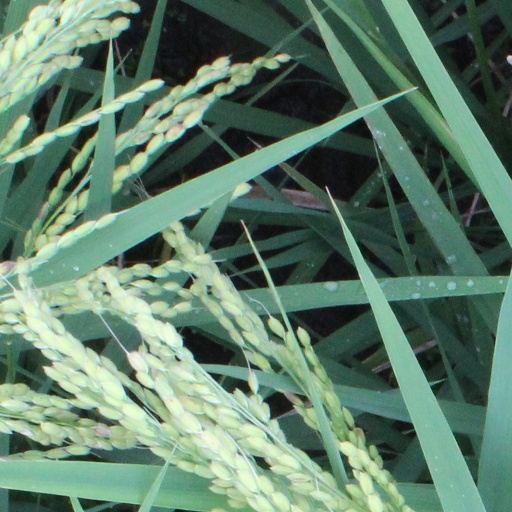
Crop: rice